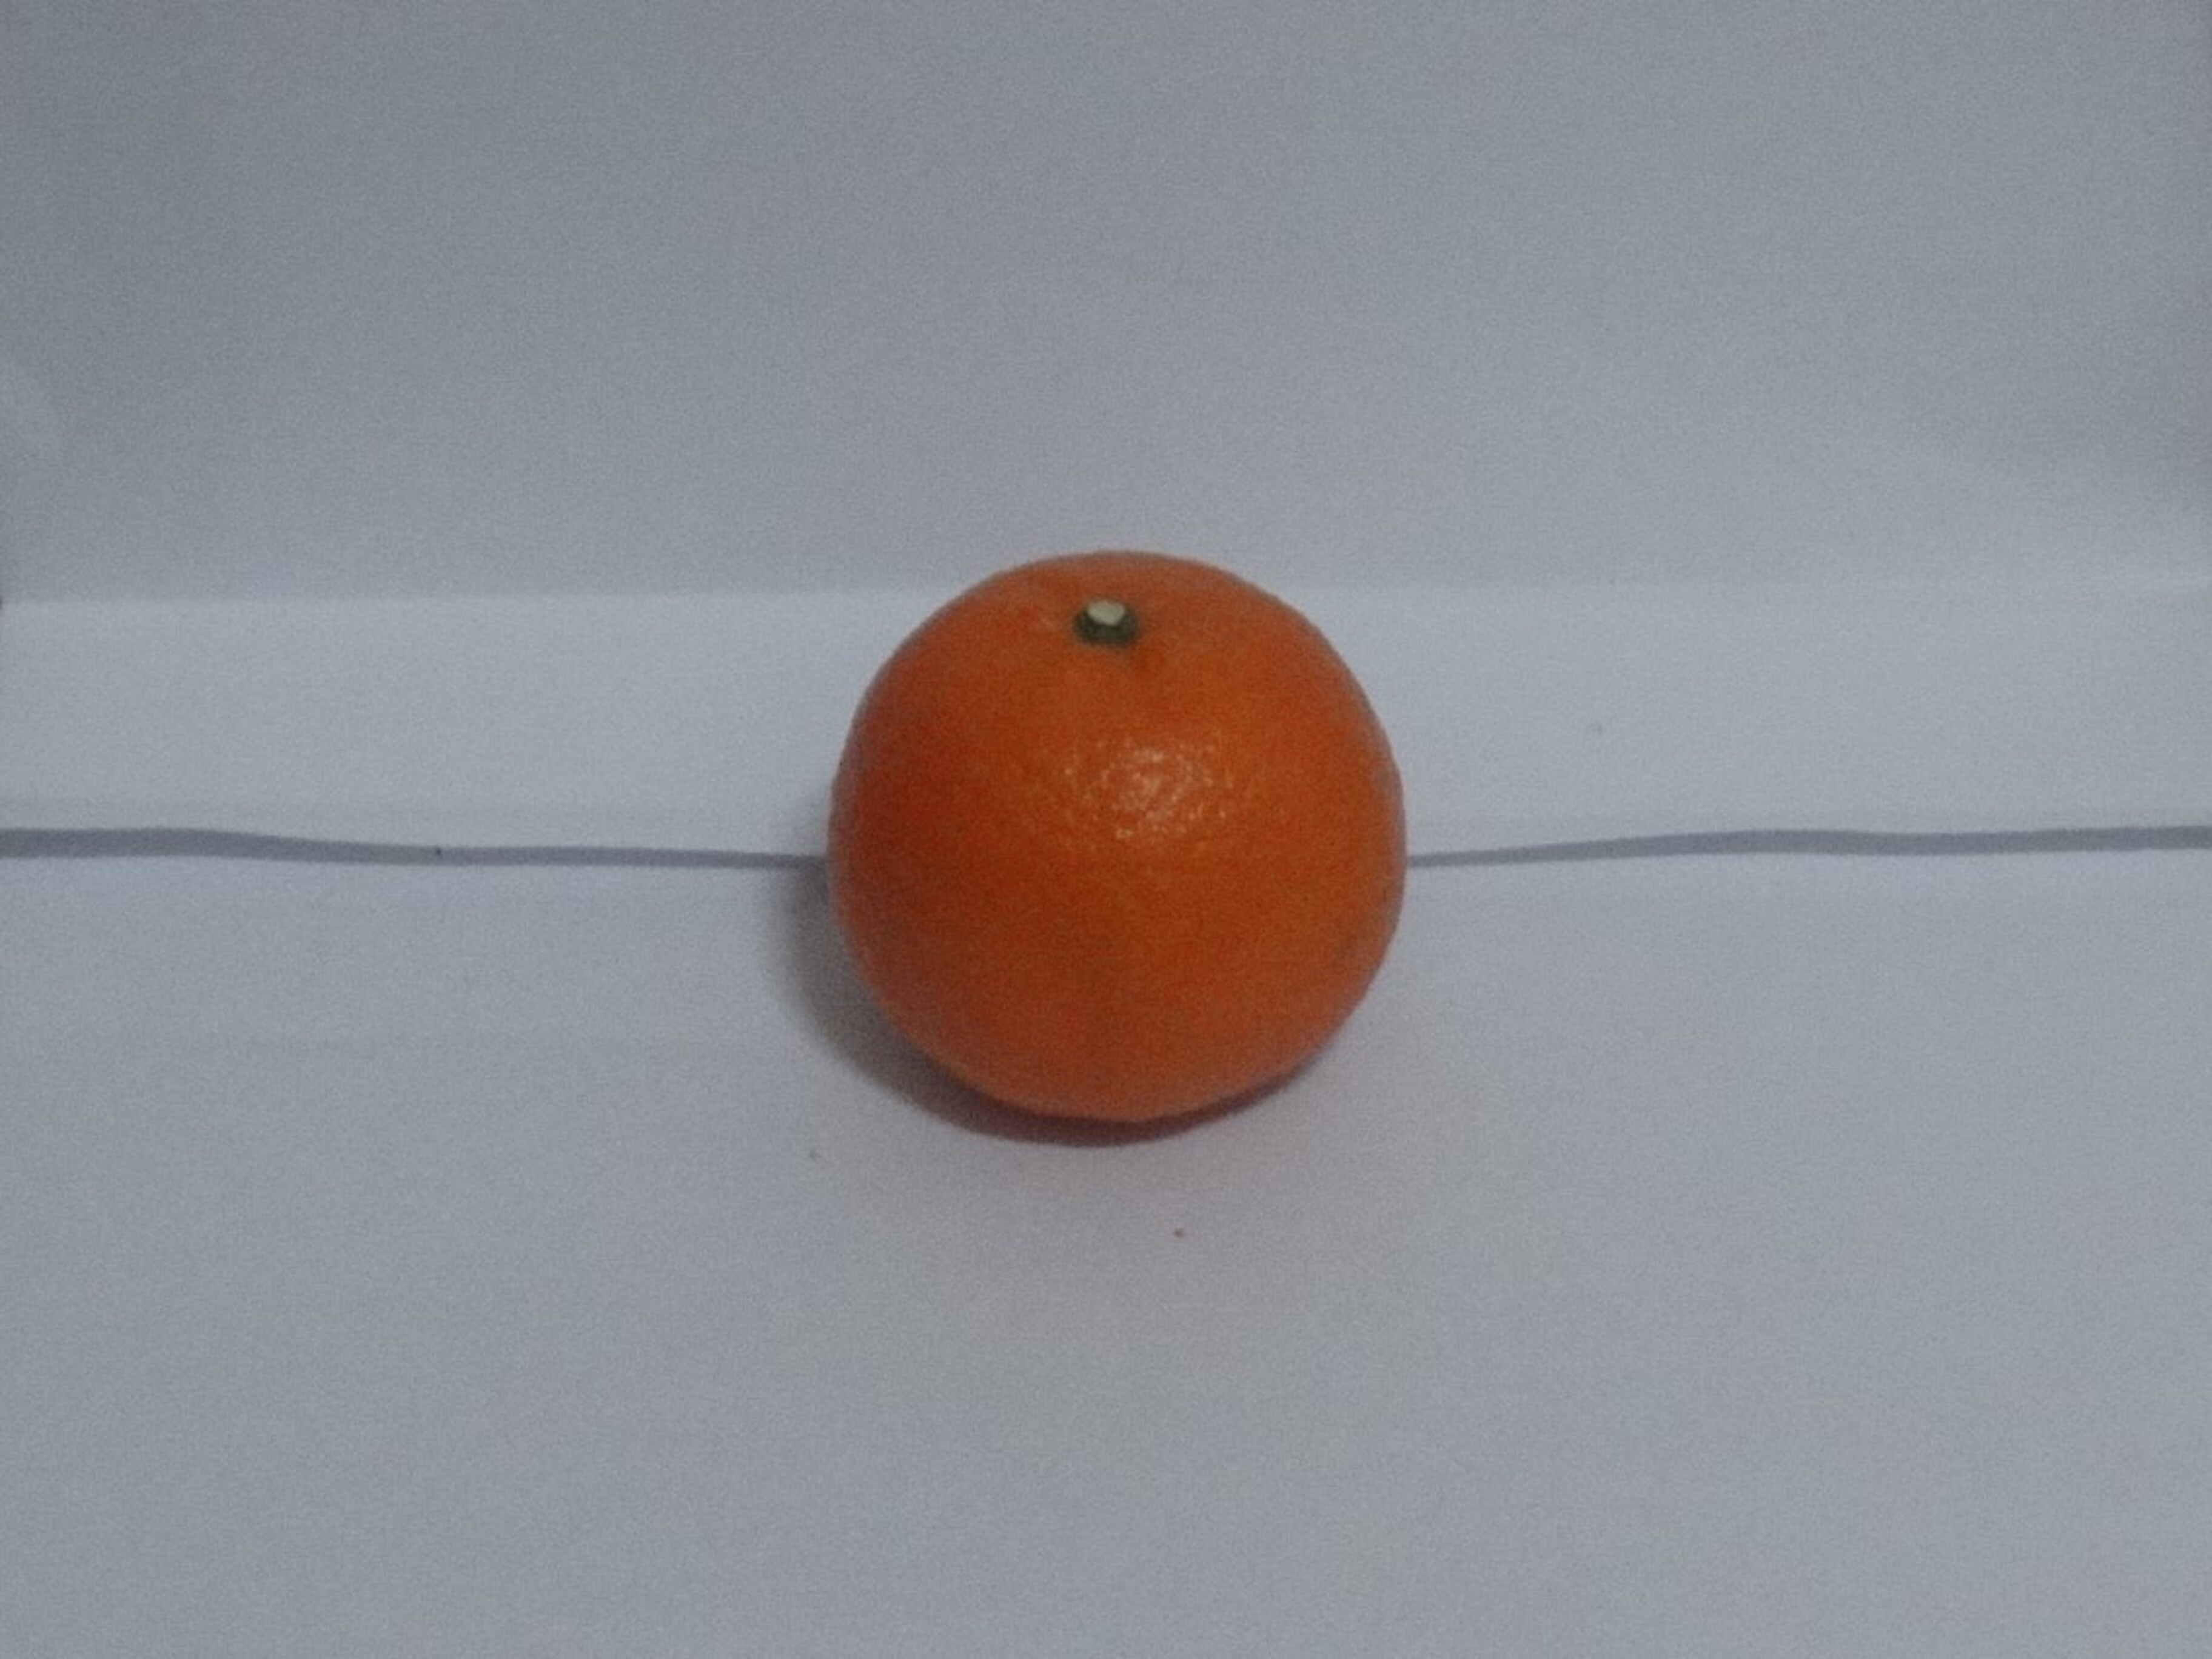
Citrus fruit variety: tankan